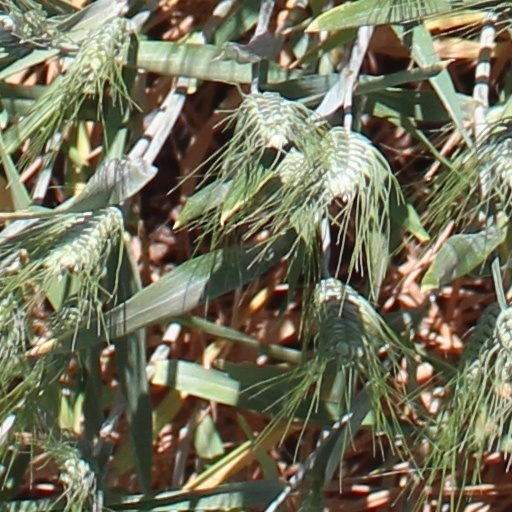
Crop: wheat